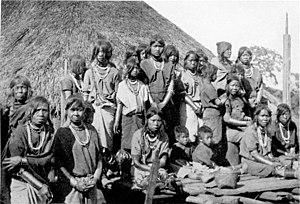
Les Karens ou Karènes, nommés Kariangs ou Yangs par les Thaïs, sont un groupe ethnique tibéto-birman de 4 à 5 millions de personnes, dont 10 % environ vivent en Thaïlande et 90 % en Birmanie. Dans ce dernier pays, ils constituent en nombre la deuxième minorité ethnique après les Shan. La junte militaire birmane a été en conflit depuis 1948 avec la guérilla karen, qui l’a accusé de nettoyage ethnique ; sa direction a signé avec le nouveau gouvernement birman de 2011 des accords de cessez-le-feu le 12 janvier 2012.